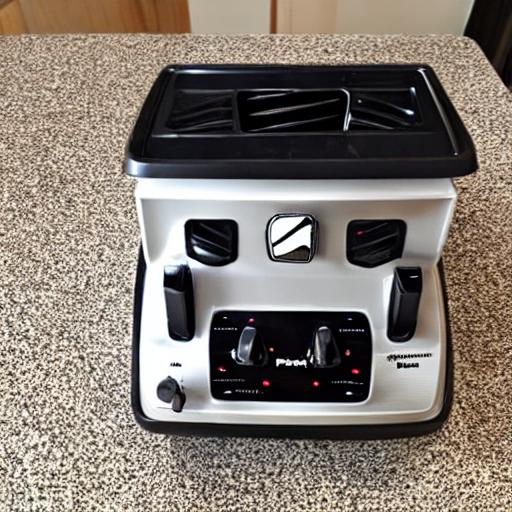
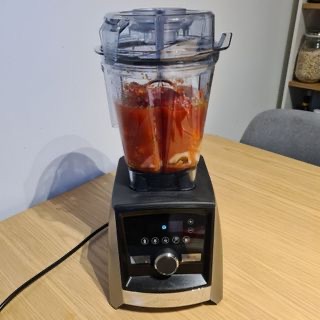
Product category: items_blender
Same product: no